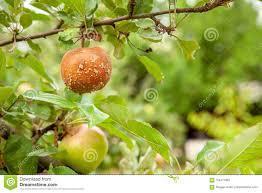
Label: apples